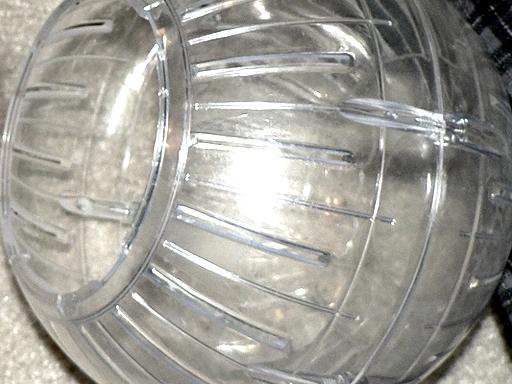
Material: plastic